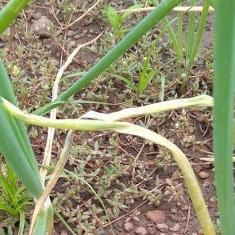
Crop: Onion
Condition: fusarium-d